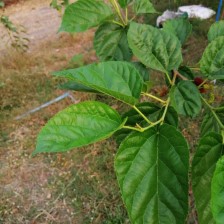
Variety: BlackAustralia